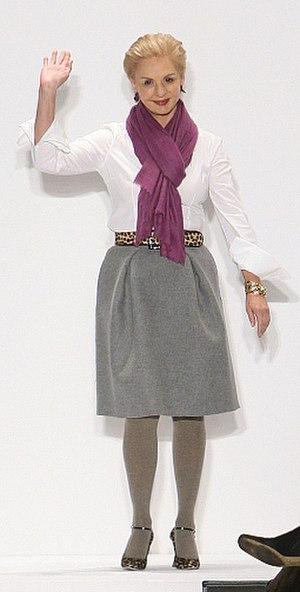
María Carolina Josefina Pacanins y Niño, née le 8 janvier 1939 à Caracas et devenue Carolina Herrera après son mariage avec Reinaldo Herrera, est une styliste venezuelienne. Elle fonde la compagnie portant son nom en 1980.